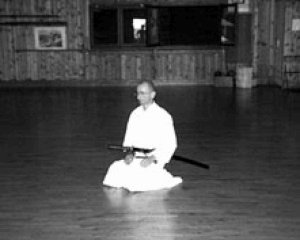
Le waza Mae ( Seite Iai ) réalisé par Marc Domon ( Ken Shin Kaï Saint Germain en Laye ).
Kata est un terme japonais désignant une forme dans les arts martiaux japonais.